Frans Ekelund

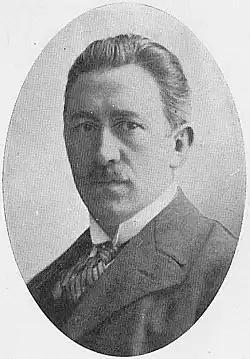
Frans Ekelund, date unknown.

Frans Hilding Ekelund (Malmö, 18 November 1882 – 13 March 1965) was a Swedish architect. He was the city architect for Landskrona between 1913 and 1949. Originally from Malmö, he was the son of the master builder Nils P. Ekelund. In 2019, Frans Ekelund received a memorial stone on the Landskrona Walk of Fame.